Salatiga

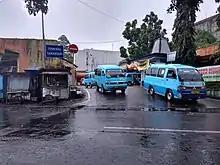
Tamansari Angkot Terminal in Salatiga

As a small city between Solo and Semarang. Salatiga has adequate transportation facilities. With an area of approximately , Salatiga has 423 units (updated 24 May 2016) of urban transportation (angkot). Angkot in the City of Salatiga is divided into 15 different routes which are centered in front of Ramayana Salatiga, Tamansari. These 15 routes have been able to cover all areas in Salatiga.